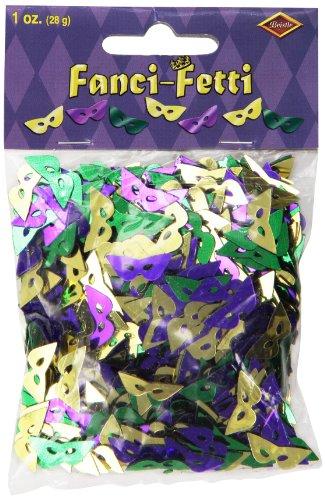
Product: Fanci-Fetti Mardi Gras Masks (asstd gold, green, purple) Party Accessory (1 count) (1 Oz/Pkg)
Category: Toys & Games | Party Supplies
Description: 1 Ounce Per Package.
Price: $3.18
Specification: ProductDimensions:4x3.2x0.2inches|ItemWeight:0.64ounces|ShippingWeight:1.12ounces(Viewshippingratesandpolicies)|Department:unisex-child|Manufacturer:TheBeistleCompany|ASIN:B000R4KL2G|DomesticShipping:ItemcanbeshippedwithinU.S.|InternationalShipping:ThisitemcanbeshippedtoselectcountriesoutsideoftheU.S.LearnMore|Itemmodelnumber:50706-GGP|DatefirstlistedonAmazon:May23,2007